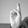
ASL letter: R